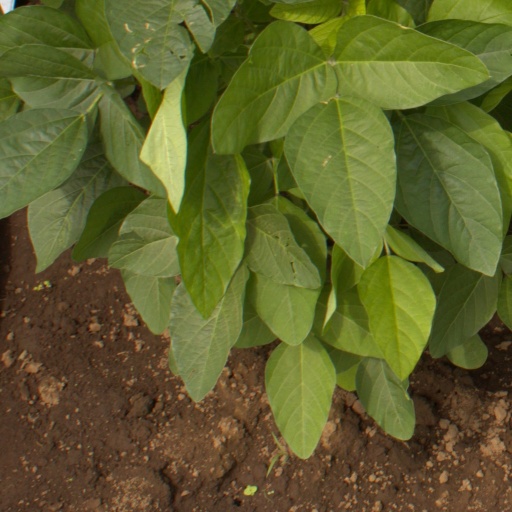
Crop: soybean